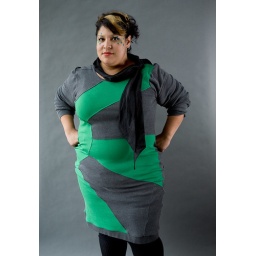
Longsleeve Rising Sun dress in recycled grey with new green detailing. Xtra long sleeves and banded hem.